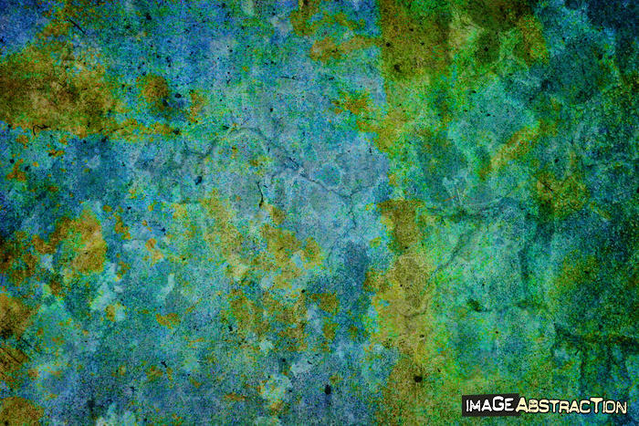
Texture: blotchy